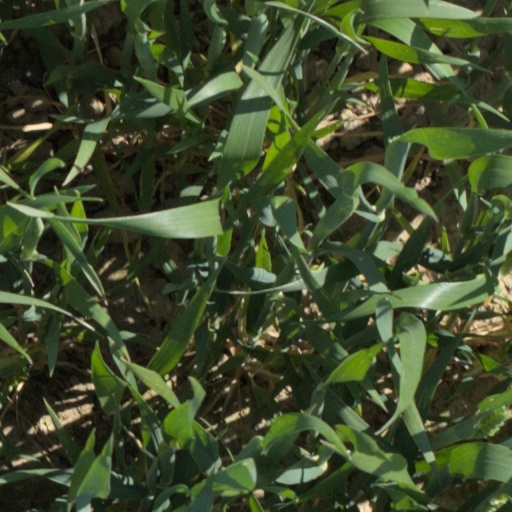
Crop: wheat